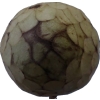
Label: cherimoya